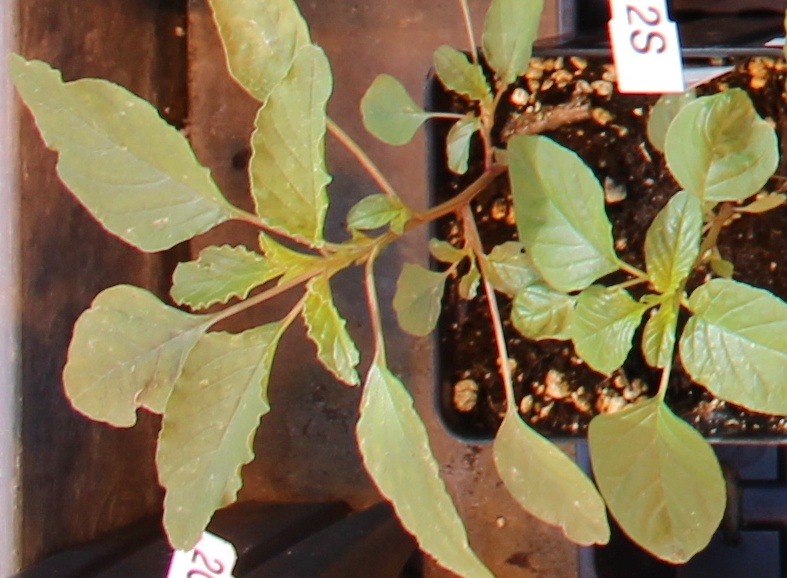
Label: Palmer Amaranth